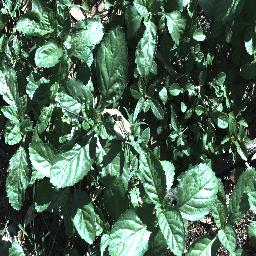
Label: lantana